Deng Zihui

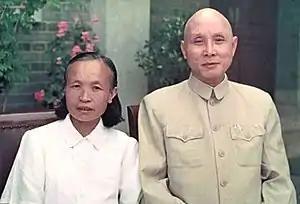
Deng Zihui with his final wife, Chen Lan (1959)

After the founding of the People's Republic of China, Deng suffered from hepatitis and diabetes, however he continued to work with these diseases. He dominated both the party's and the state's policies throughout the period 1953–1962 and he often came into various conflicts with Mao Zedong over agricultural issues. Following his appointment to head the party's newfound "Rural Work Department" in early 1953,